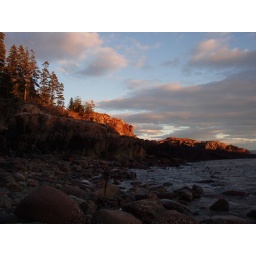
sunset on a little pocket beach off the park loop road in Acadia National Park in Maine. Taken in Dec. 2007